Fairbank, Toronto

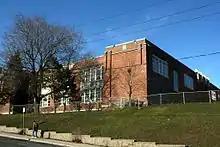
Lycée Français de Toronto is a French-language private school in Fairbank.

According to the 2006 census, the majority of the neighbourhood's population is Roman Catholic (over 65%), and there are a large number of people who speak Portuguese and Italian, with many recognizable ethnic influences in the neighbourhood. As of the 2011 National Household survey, the population was divided into 37% Portuguese, 6% Italian, 2% Spanish, with the remaining 55% being of other Southern European origins, compared to the 75% of Portuguese reported in the 2006 census. The neighbourhood is inhabited mostly by first generation Canadians (76%).